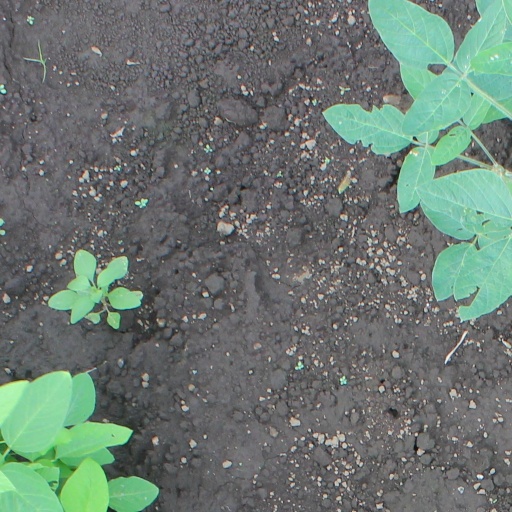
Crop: soybean